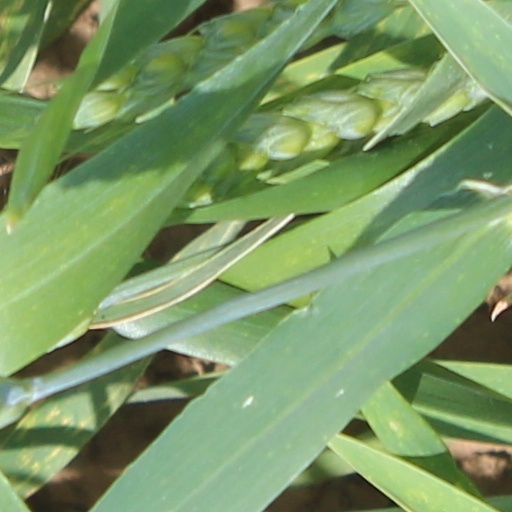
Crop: wheat